Gibson Kyle

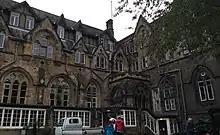
St Hild and St Bede College, 2017

Kyle's paternal grandparents were mason Joseph Kyle (1759 or 1760–1849), and Jane Barnes. Kyle's father was also named Gibson Kyle (1789–1867), and he was a mason. Kyle's mother was Elizabeth Dobson (1793–1868). In 1821 along with his brother-in-law John Dobson, Gibson Kyle senior was a witness in the indictment of the bailiffs and burgesses of Morpeth, regarding the "ruinous state of the bridge of that town." Kyle senior, the bridge surveyor for the county, reported that the bridge, known as Three Mile Bridge, was so narrow that he had to dismount from his horse at the widest part of the bridge, to let a carriage pass him. It was Gibson Kyle senior who in 1835 designed the replacement Lowford Bridge, a skew bridge that permitted the B6343 road to be straightened a little. His stone arches "threatened to collapse" but were rebuilt with the assistance of Edward Chapman of Newcastle, who replaced the stone with brick. Gibson Kyle senior was one of the contractors for building Morpeth Gaol (designed by John Dobson in 1822–1828), and his servant Sarah Detchen who stole from him was the first convict to be jailed there. By 1843 Kyle senior was a journeyman mason, a builder-contractor and an insolvent debtor.